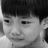
Emotion: sad